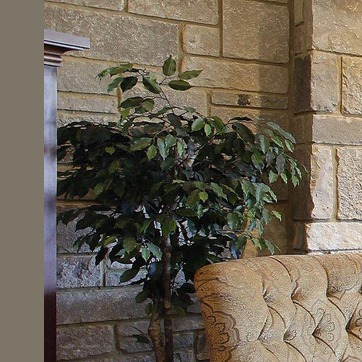
Material: foliage